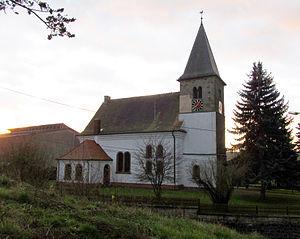
Brenschelbach-Riesweiler est un quartier de la commune allemande de Blieskastel dans l'arrondissement de Sarre-Palatinat en Sarre, frontalier avec la commune mosellane d'Ormersviller.